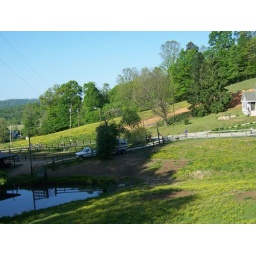
We climbed this hill early in the morning right next to a horse farm. Absolutely beautiful